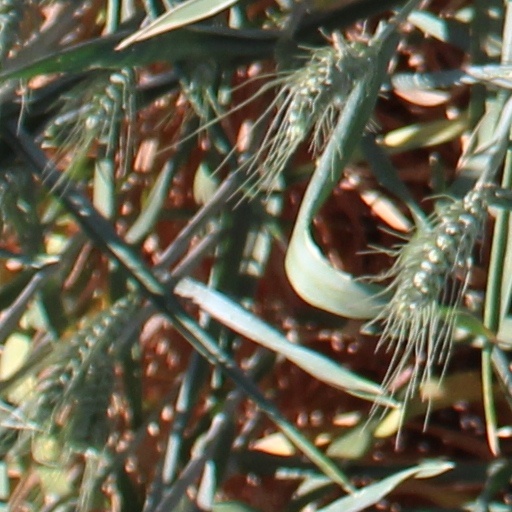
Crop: wheat